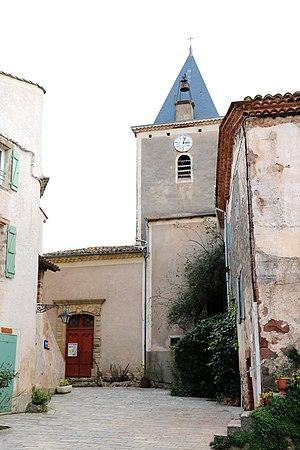
Salasc (Hérault, France) - église Saint-Geniès-d'Arles
Salasc est une commune française située dans le département de l'Hérault en région Occitanie.